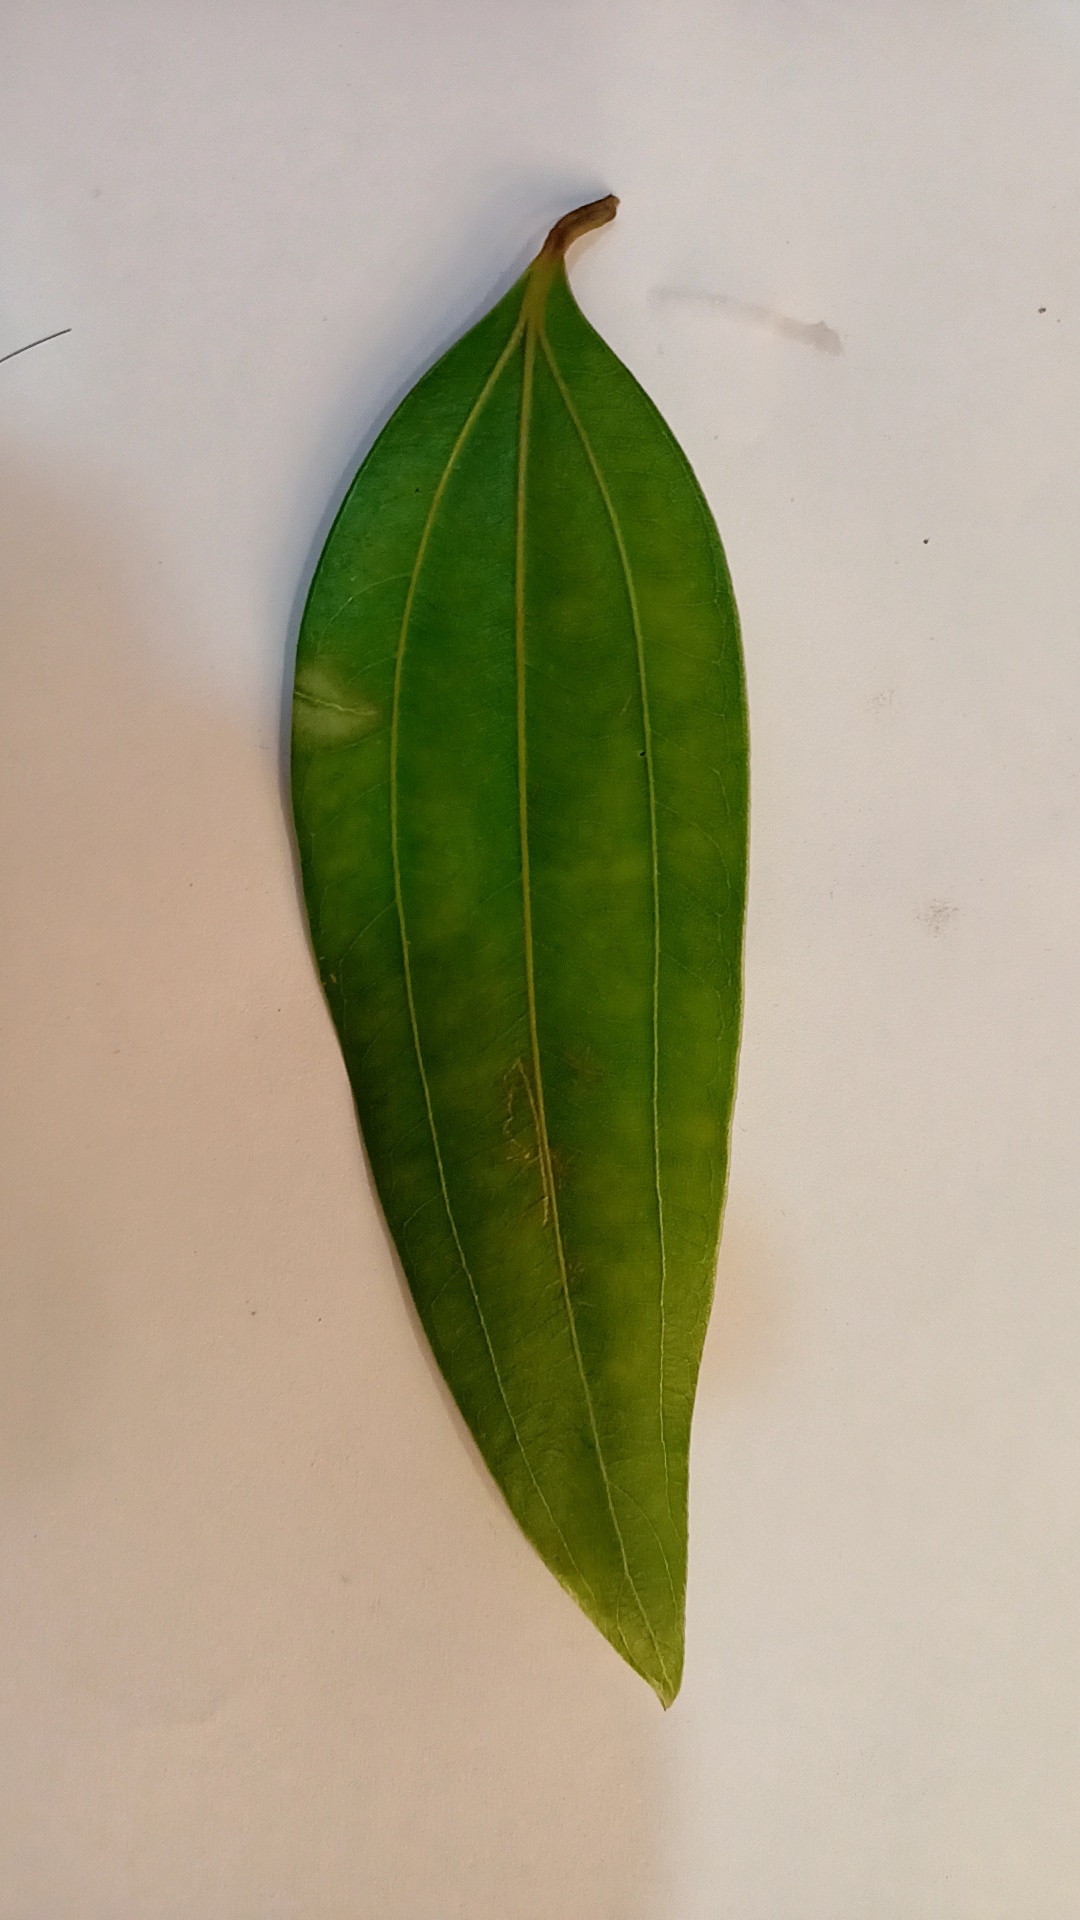
Label: Healthy